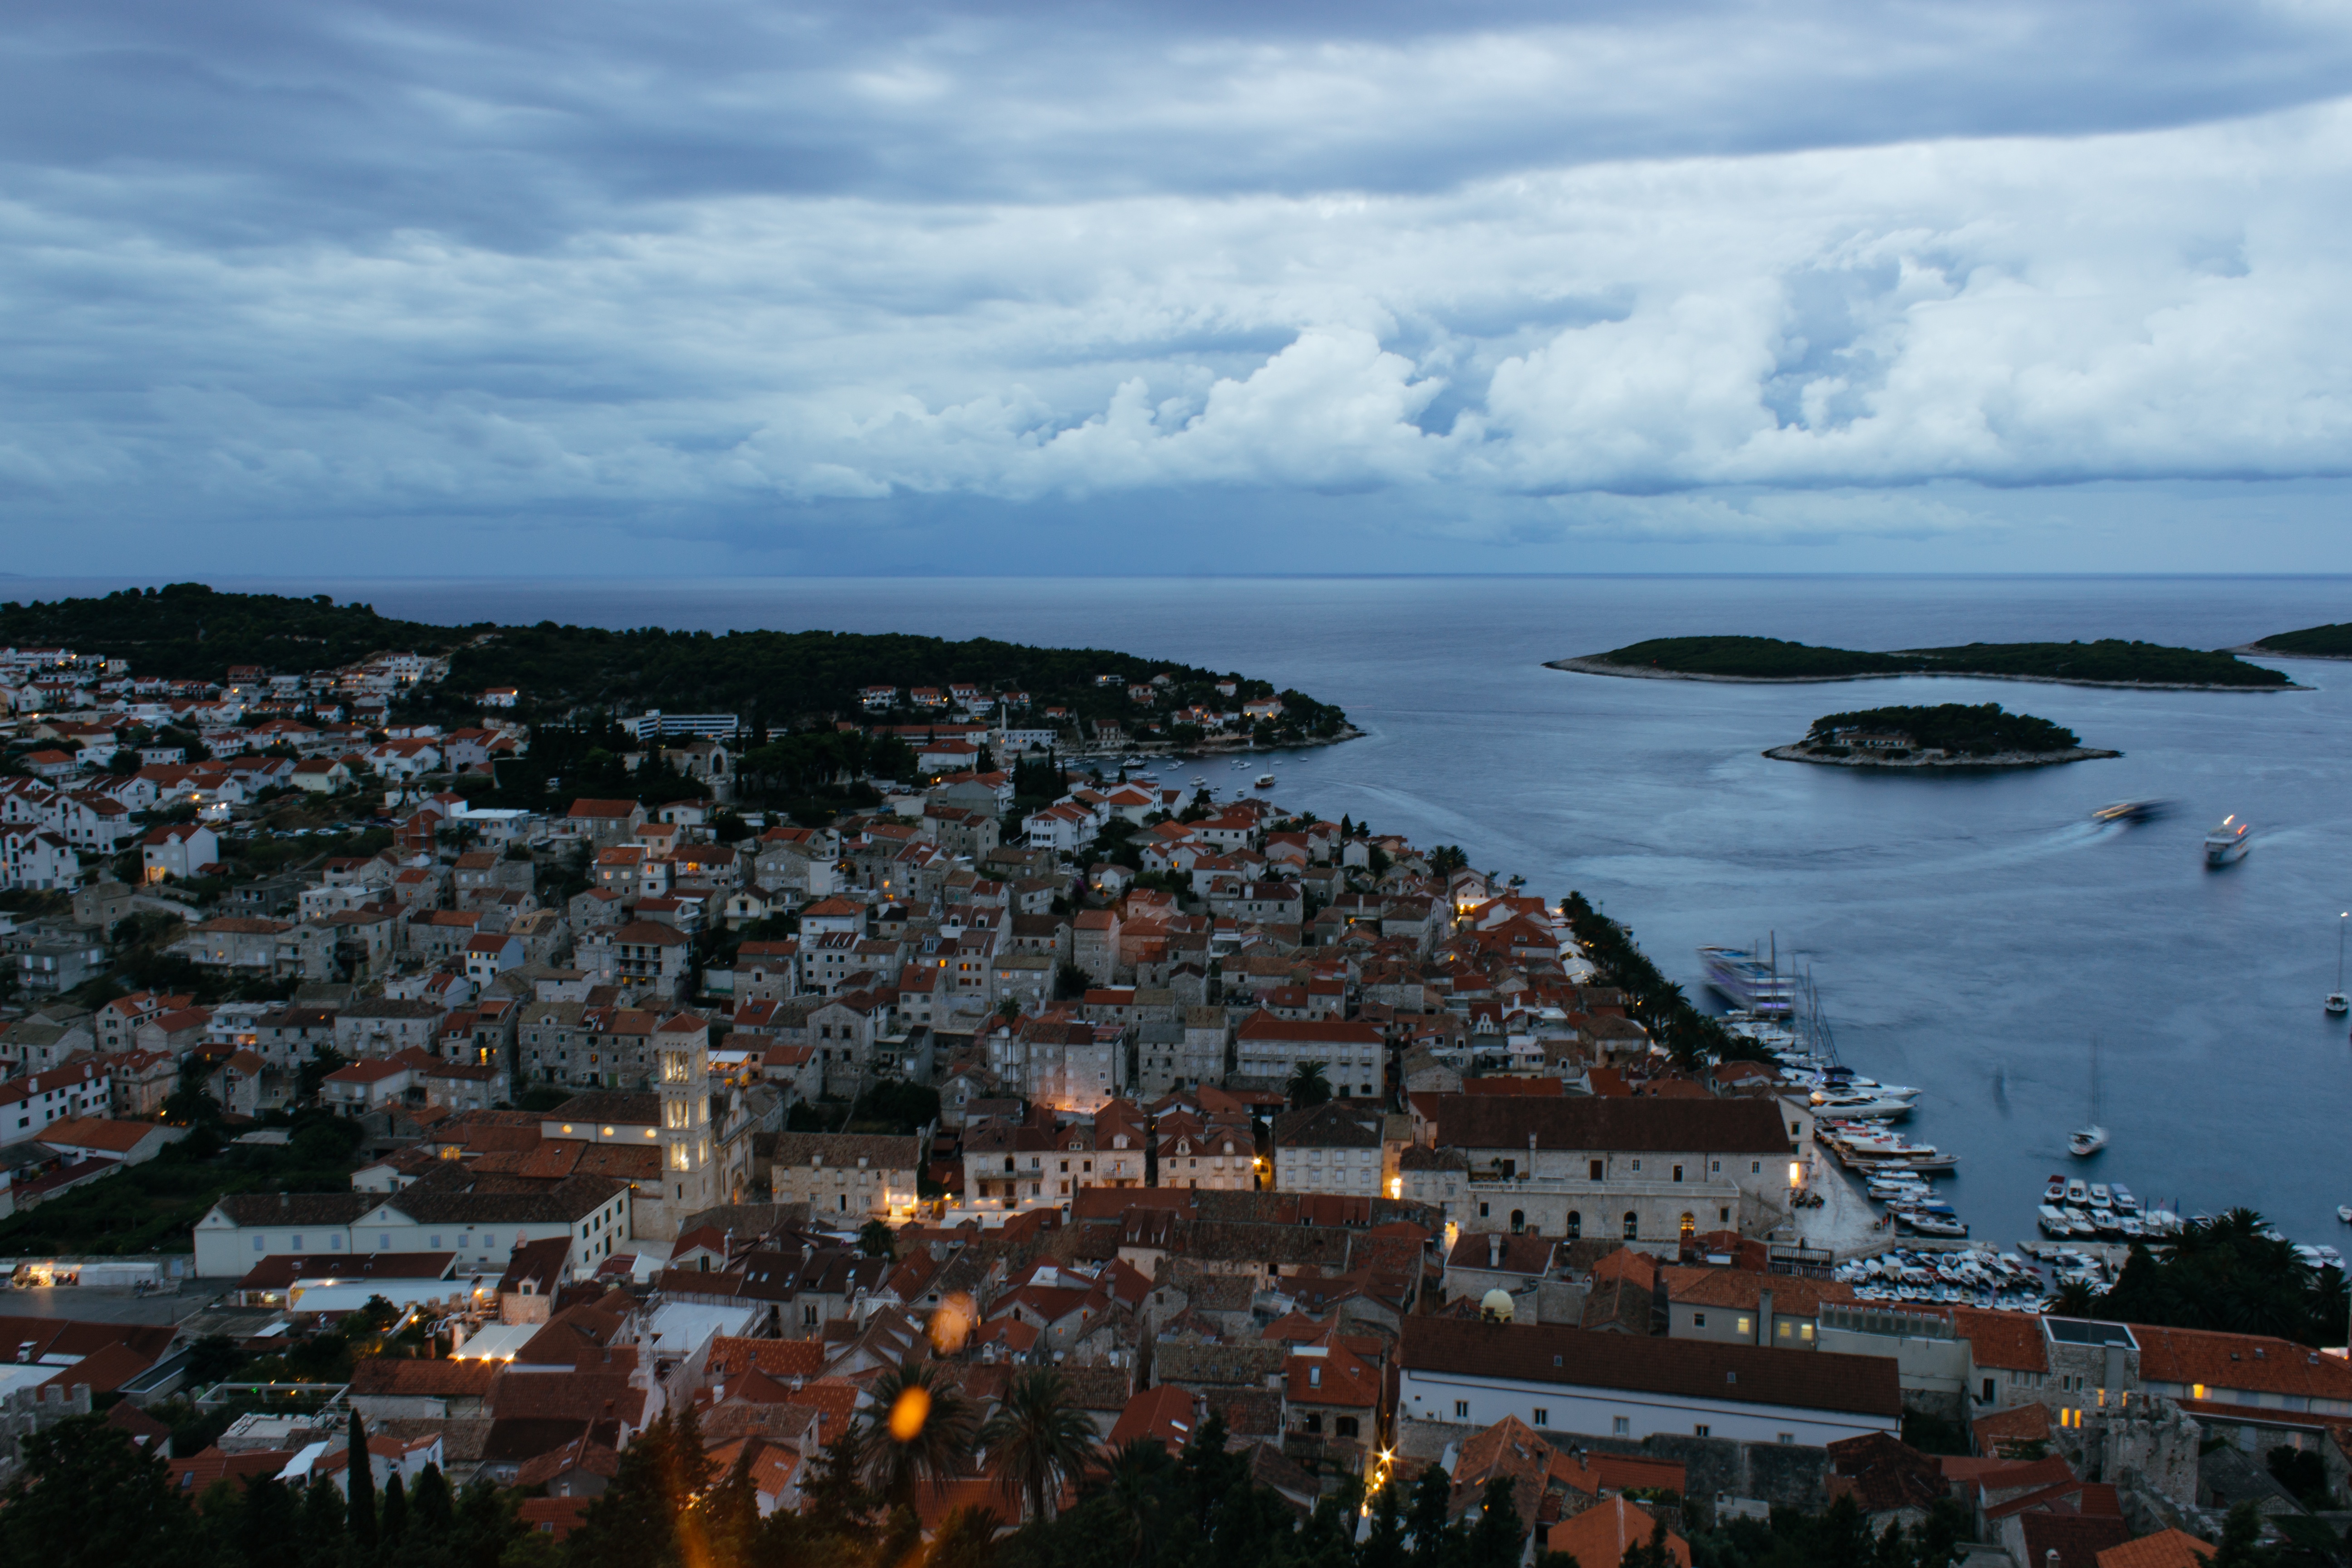
beach, sea, coast, ocean, horizon, town, cityscape, panorama, dusk, evening, bay, aerial photography